Environmental impact of mining

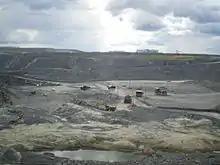
Malartic mine - Osisko

Habitat destruction is one of the main issues of mining activity. Huge areas of natural habitat are destroyed during mine construction and exploitation, forcing animals to leave the site. In addition, desirable minerals exist across all biodiversity-rich areas, and future mineral demands are expected to rise. This indicates a significant risk for animal biodiversity, considering mining is believed to have some of the most profound negative impacts on local fauna, such as reducing the availability of food and shelter, which in turn limits the number of individuals a region can sustain. Moreover, mineral exploitation poses additional threats to wildlife beyond habitat degradation, mining is believed to produce adverse impacts on wildlife in forms such as soil and water contamination, suppression of vegetation, and modifications in landscape structure.